Gairloch Museum

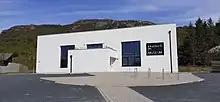
Gairloch Museum

Gairloch Museum is an independent museum in the Wester Ross region of Scotland. The museum is located in the Highland village of Gairloch, in Achtercairn. The museum moved to a new site in 2019- a former Cold War building that had been converted to house exhibitions. The following year the museum was named one of the five winners of the 2020 ArtFund Museum of the Year Award.